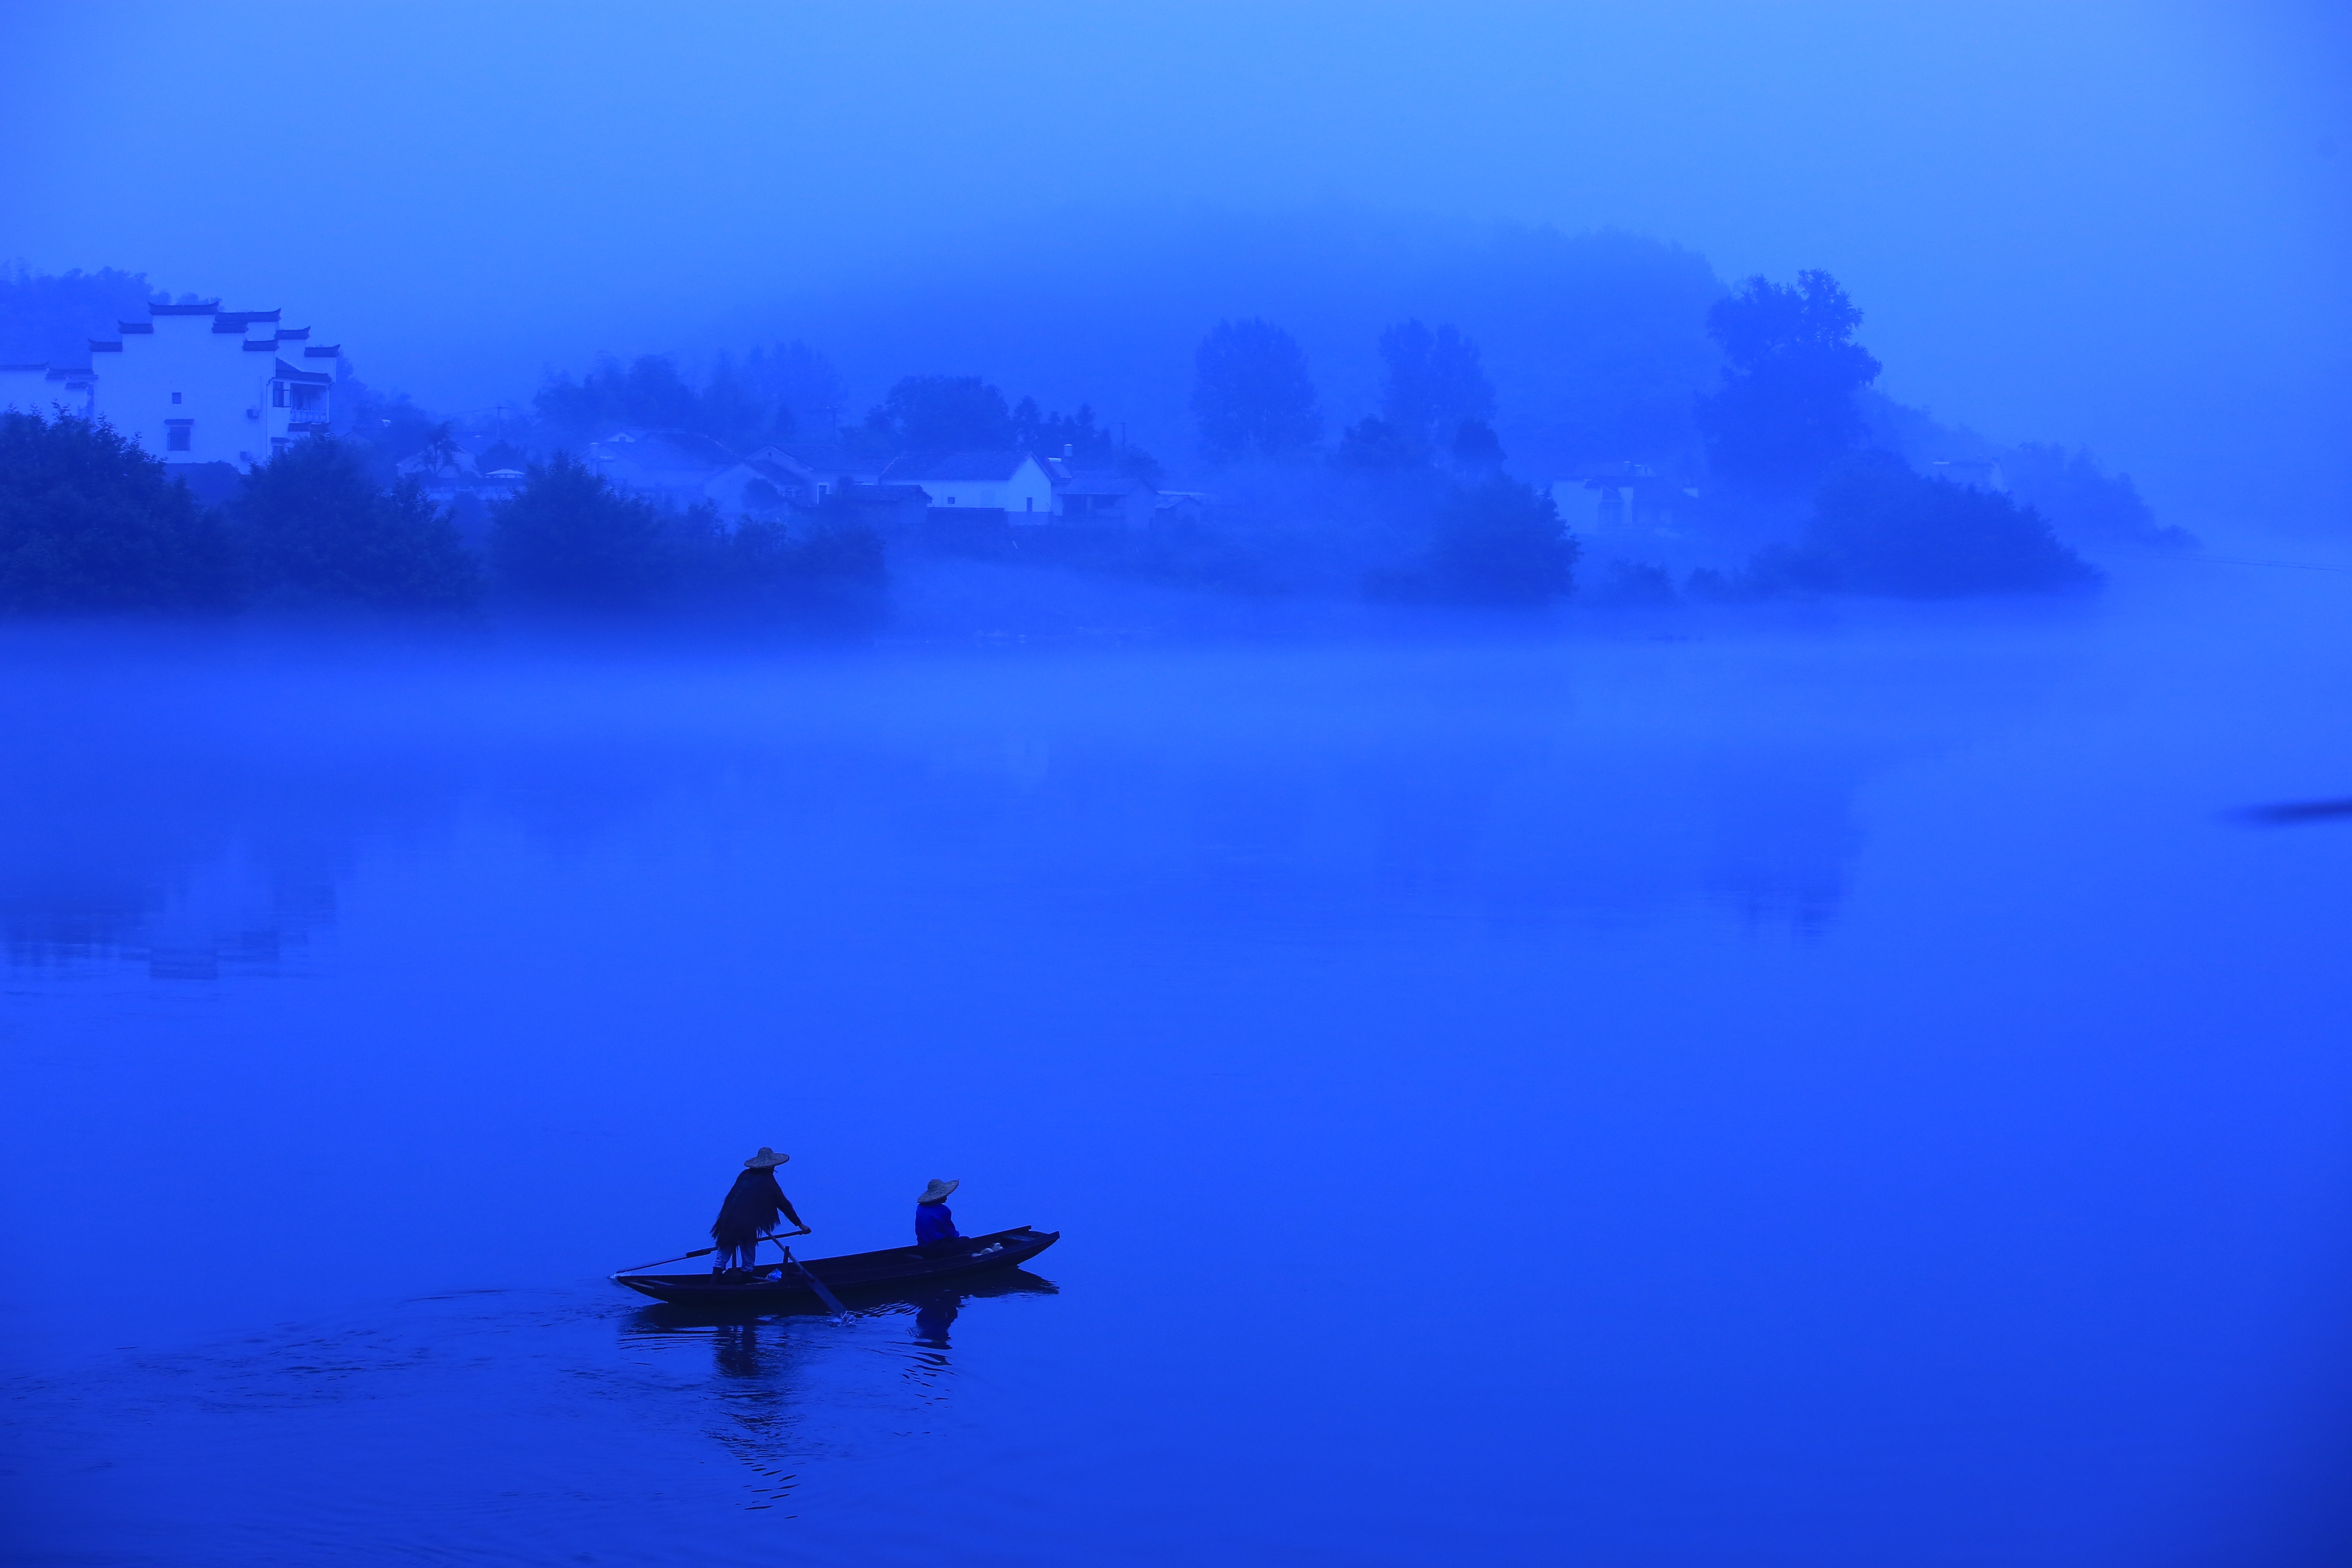
sea, ocean, people, morning, lake, dawn, ship, dusk, underwater, twilight, reflection, the scenery, early in the morning, atmospheric phenomenon